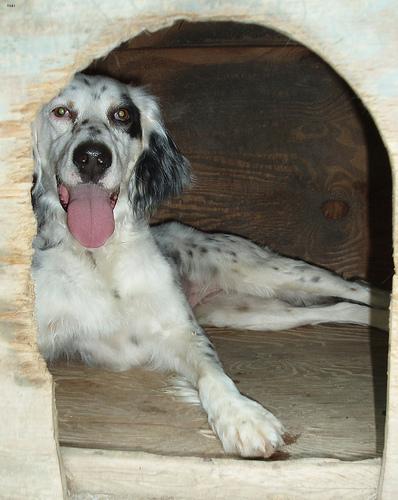
Breed: english setter